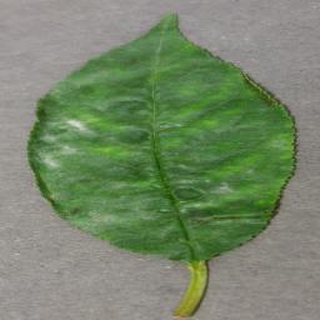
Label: cherry_powdery_mildew